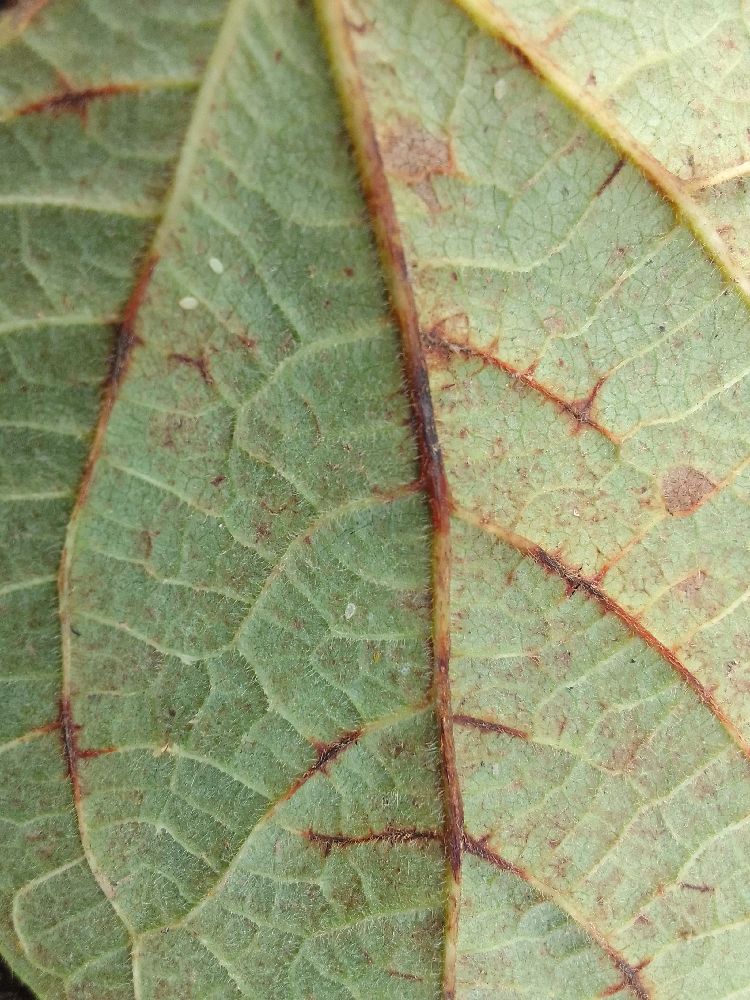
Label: anthracnose